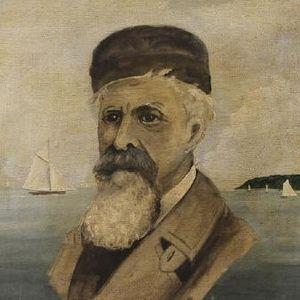
William Moore Davis, né le 22 mai 1829 à Setauket-East Setauket dans l'État de New York et mort le 22 mars 1920 au nord-ouest de Brookhaven, est un peintre américain, contemporain de l'Hudson River School.